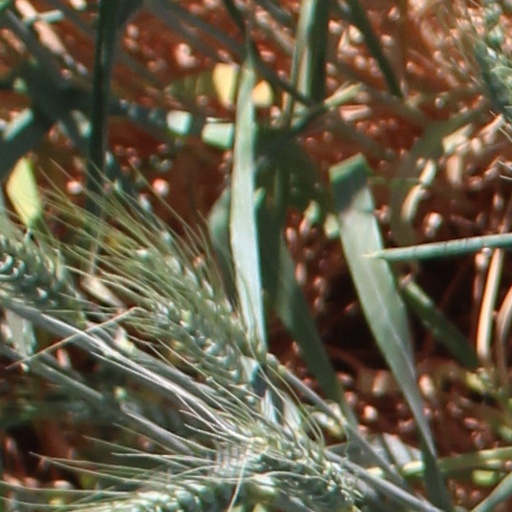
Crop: wheat